Dillon Reservoir

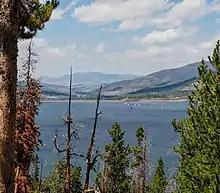
Dillon Reservoir and Dillon Dam, with boaters in the summer, as seen from Sapphire Point

During ski season, thousands of people flock to the Dillon Reservoir area, since it is close to four ski resorts. Keystone Ski Resort is a large tourist destination that is located approximately away. Breckenridge, one of the largest ski resorts in Colorado, is located approximately from Dillon Reservoir. Copper Mountain is located approximately from Dillon Reservoir. Arapahoe Basin is a medium-sized resort that is approximately from the lake.